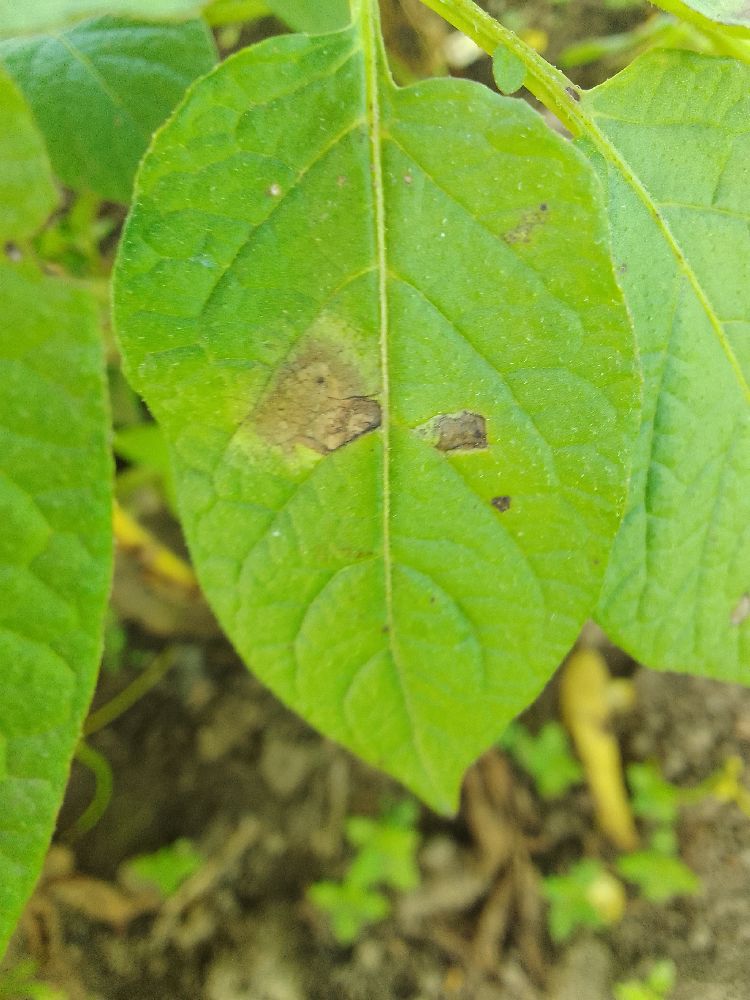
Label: Late blight